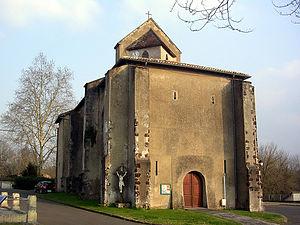
Église Saint-Jean-Baptiste d'Arjuzanx, dans le département français des Landes
L'église Saint-Jean-Baptiste se situe sur la commune d'Arjuzanx, dans le département français des Landes. Elle est inscrite au titre des monuments historiques par arrêté du 17 janvier 2002.
Arjuzanx est une ancienne commune du Sud-Ouest de la France, située dans le département des Landes. Depuis le 1ᵉʳ janvier 2019, elle est une commune déléguée de Morcenx-la-Nouvelle.